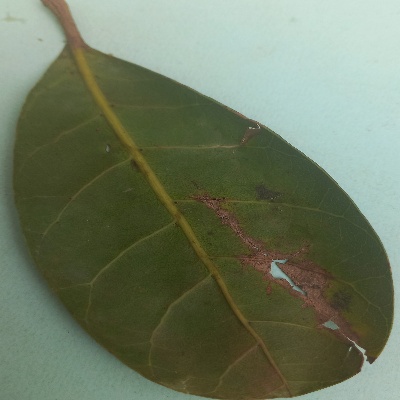
Crop: Cashew
Condition: anthracnose